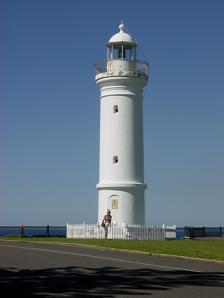
Building: Kiama Light
Country: Australia
Year built: 1887
Lighthouse in New South Wales, Australia Lighthouse Kiama Light Kiama Light Location Kiama New South Wales Australia Coordinates 34°40′18.58″S 150°51′45.47″E / 34.6718278°S 150.8626306°E / -34.6718278; 150.8626306 Tower Constructed 1887 Foundation concrete base Construction concrete-clad brick tower Automated 1920 Height 51 feet (16 m) Shape cylindrical tower with balcony and lantern Markings white tower and lantern Power source mains electricity Operator NSW Maritime Light Focal height 119 feet (36 m) Lens 4th order Chance Brothers lens Intensity 28,000 cd Range 16 nautical miles (30 km; 18 mi) Characteristic Fl (4) W 20s. Kiama Light , also known as Kiama Harbour Light , is an active lighthouse in Kiama , New South Wales , Australia . The lighthouse is located close to the Kiama Blowhole on Blowhole Point, south of Kiama Harbour. History Kiama Light c. 1926 showing the principal and assistant keepers' houses. Tenders for the construction of the tower were called in 1886, ten years after Robertson Basin, a man-made basin, was opened in Kiama Harbour. The tower was commissioned on 1 January 1887. It was designed by Edward Orpen Moriarty MA MInstCE. The light was established in 1887. The original apparatus was an oil burner with a catadioptric fixed lens and light intensity of 600 cd. The characteristic was fixed green and it was visible for 9 nautical miles (17 km; 10 mi). Two houses were constructed, a principal lighthouse keeper 's house close to the tower, and a one-story assistant keeper's house a bit further. In 1908 the power source was upgraded to coal gas with an intensity of 1,500 cd and a range of 15 nautical miles (28 km; 17 mi). A report from 1913 says that the light is unwatched and the keeper's house is empty, though officially the station was only demanned in 1920. According to records, in 1920 the light was further upgraded to acetylene gas carbide lamp , the characteristic was changed to a group flashing and the light was automated. The principal keeper's house was destroyed by vandals soon after this, though the other cottage remained as it was the residence of the harbour pilots . in the 1920s. The assistant keeper's house was used for many years as the pilot's cottage and now serves as a museum and a tourist information centre. In 1969 the light was electrified and connected to mains electricity , with a 120 V battery bank as backup. The current light source is a 120 V, 1000 W, quartz halogen lamp . Structure The foundation of the tower is a concrete slab, 14 feet (4.3 m) deep and 12 feet (3.7 m) in diameter. The building is made of bricks, cemented outside and plastered within. Ascending the tower is done by three iron ladders leading from one storey to the next. The top of the structure is surrounded by an artistic railing. The tower is surrounded by a hexagonal fence Site operation The lighthouse is managed by Transport for NSW . The museum is managed by the Kiama Historical Society. Visiting The site is accessible by road and parking is available. The museum is open on weekends, but the tower is closed to the public. See also New South Wales portal Engineering portal List of lighthouses in Australia Notes